Iglesia de la Divina Pastora (San Fernando)

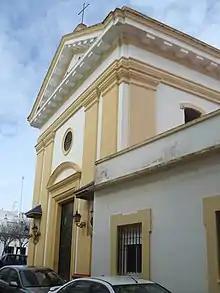

Iglesia de la Divina Pastora is a church located in San Fernando in the Province of Cádiz, Andalusia, Spain. It was built in the 18th century.